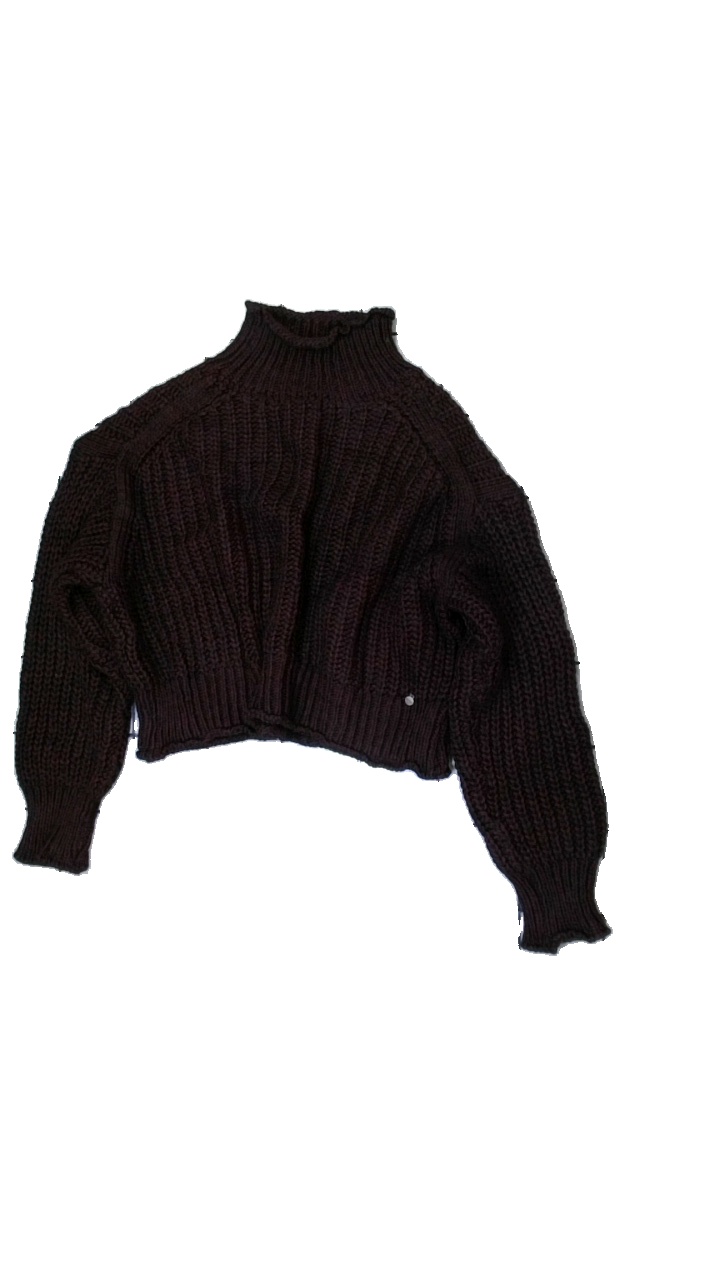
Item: Sweater (Ladies)
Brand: Ajlajk
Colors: Purple
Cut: Turtle neck, Cropped
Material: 60% acryl 40% cott
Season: All
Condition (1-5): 3
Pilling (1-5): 4
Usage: Reuse
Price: <50